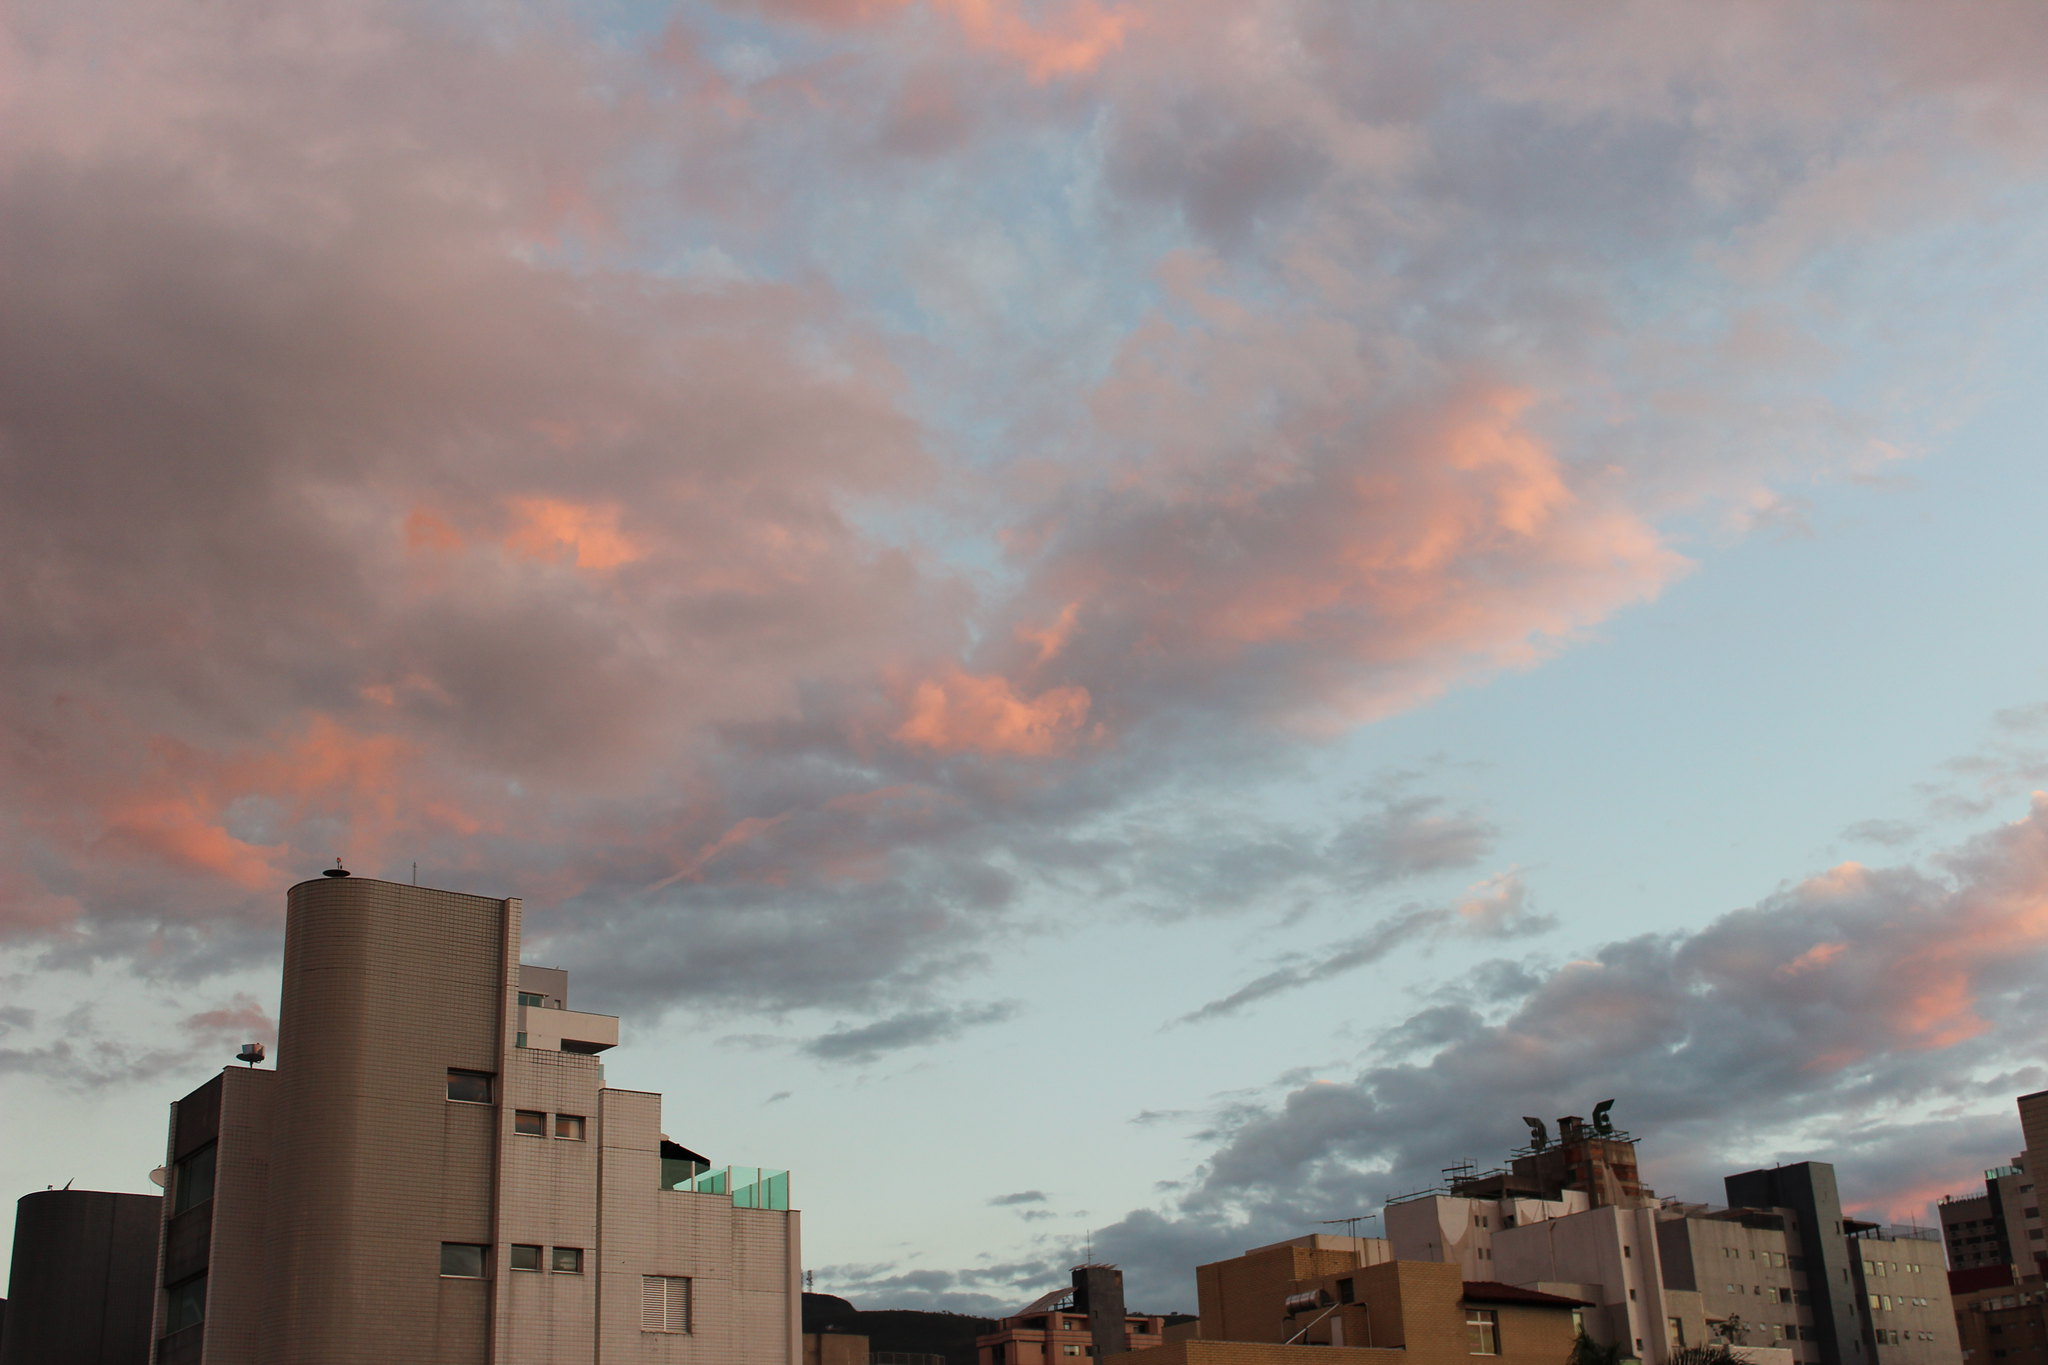
Fire: no
Smoke: no